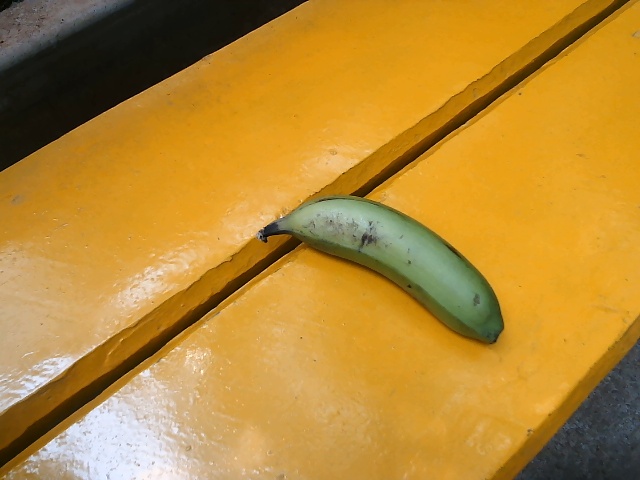
Label: Raw_Banana